Barnsley Pals

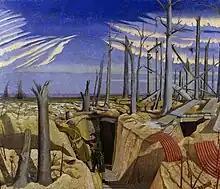
"Oppy Wood, 1917. Evening", by John Nash.

On 6 August 1914, less than 48 hours after Britain's declaration of war, Parliament sanctioned an increase of 500,000 men for the Regular British Army, and the newly-appointed Secretary of State for War, Earl Kitchener of Khartoum issued his famous call to arms: 'Your King and Country Need You', urging the first 100,000 volunteers to come forward to form the 1st New Army ('K1'). A flood of volunteers poured into the recruiting offices across the country and were formed into 'Service' battalions of the county regiments. However, these were soon joined by groups of men from particular localities or backgrounds who wished to serve together. Starting from Liverpool, Manchester and London, the phenomenon of 'Pals battalions' quickly spread across the country, as local recruiting committees offered complete units to the War Office (WO). After a series of public meetings, the Mayor of Barnsley offered to raise a battalion of 1100 men from the town and its surrounding district: this offer was accepted by the WO and recruitment opened on 17 September 1914. Joseph Hewitt, a local solicitor, made a half-time speech at the football match between Barnsley F.C. and Grimsby Town F.C. at Oakwell football ground on Saturday 19 September, which attracted numerous recruits. Many local miners joined, the men from Houghton Main Colliery arriving from Darfield by motor bus and then marching to the Public Hall to enlist (they formed the bulk of B Company). Hewitt, who had some experience in the Territorial Force, was appointed commanding officer (CO) with the rank of Lieutenant-Colonel. The other officers were nominated by the mayor, including Alderman William Raley as acting Major and second-in command. Battalion Headquarters (HQ) was established at the Harvey Institute. By 3 October the Barnsley Battalion had enrolled 1043 men of all ranks, and with recruits still coming in on 27 November the Borough Council offered to raise a second battalion. This was accepted by the WO on 30 November with the proviso that a reserve company should first be raised for the 1st Barnsley Battalion. After that was completed, the 2nd Barnsley Pals were officially launched on 9 December with Alderman Raley as CO.